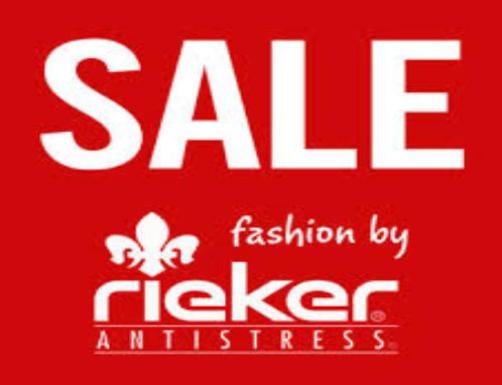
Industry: Clothes